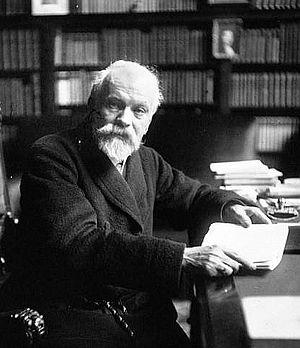
Jules Lemaître, né le 27 avril 1853 à Vennecy et mort le 5 août 1914 à Tavers, est un écrivain et critique dramatique français.